St-Just Super-Cyclone

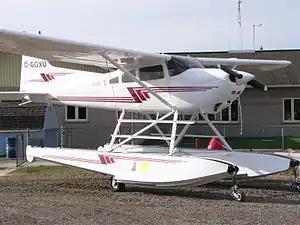

The St-Just Super-Cyclone is a Canadian amateur-built aircraft that was at one time produced by St-Just Aviation of Boucherville, Quebec. By 2023 production had passed to Bushliner Aircraft Manufacturing of Granite Falls, Washington who were building it as the Bushliner 1850EX. The aircraft is supplied as plans or as a kit for amateur construction.